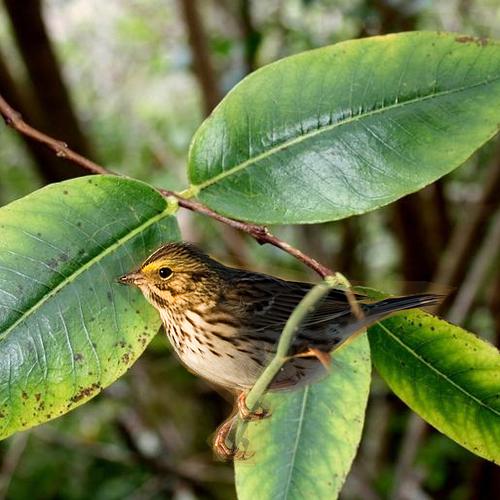
Bird species: Savannah_Sparrow
Bird type: landbird
Background: land